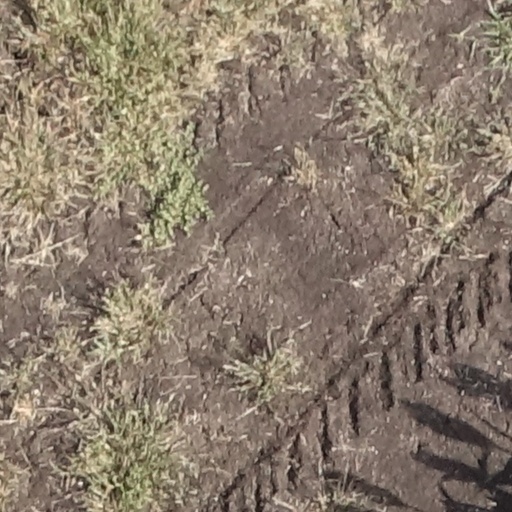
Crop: sorghum